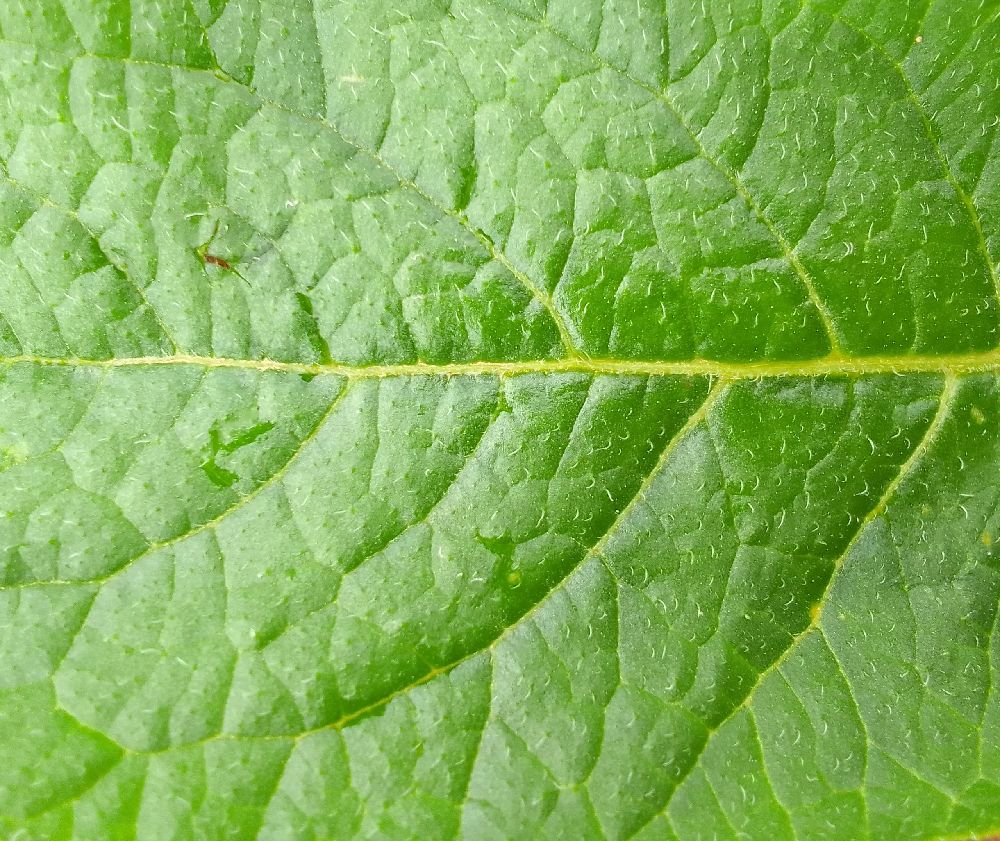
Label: Healthy